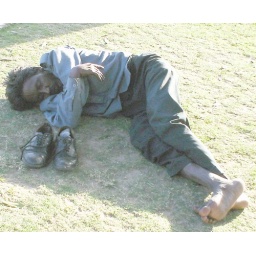
A man sleeping under the shade of a tree at Rose Garden Chandigarh.